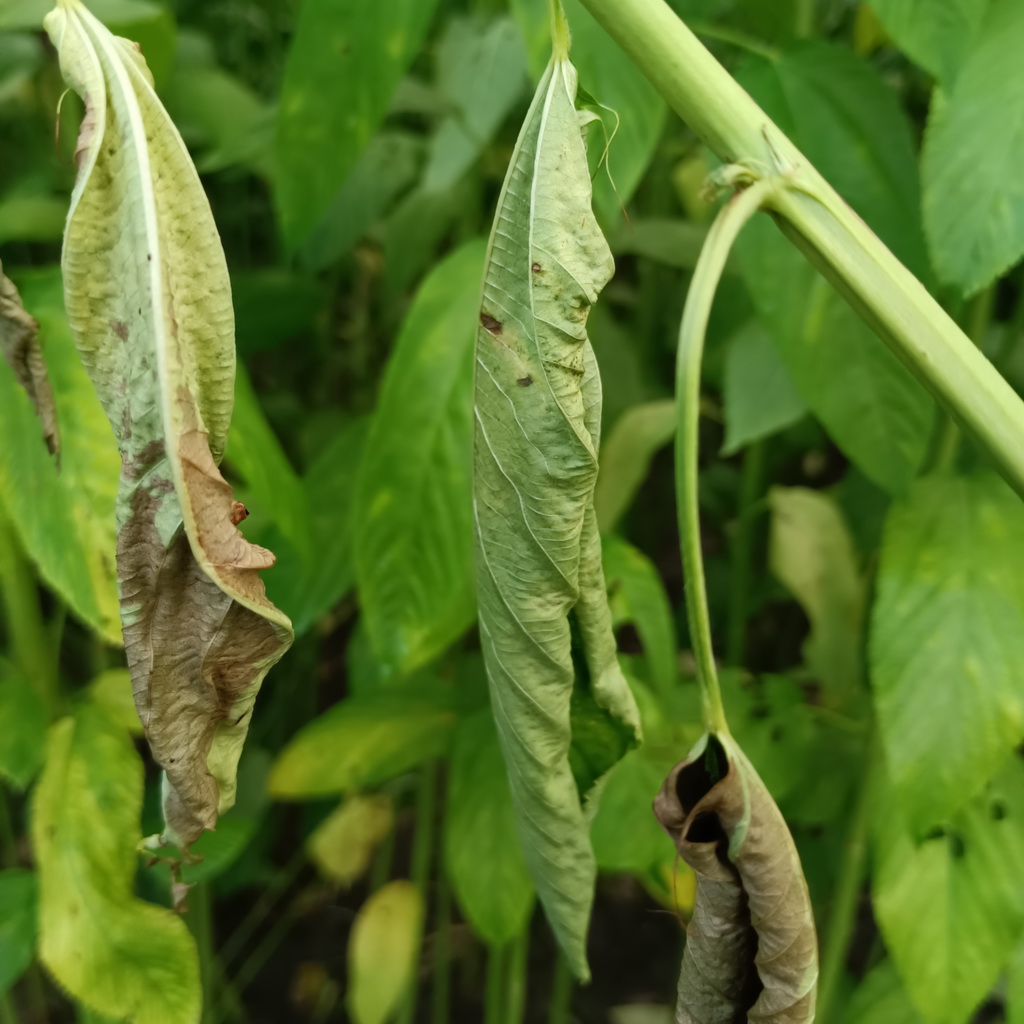
Label: Dieback